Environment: real
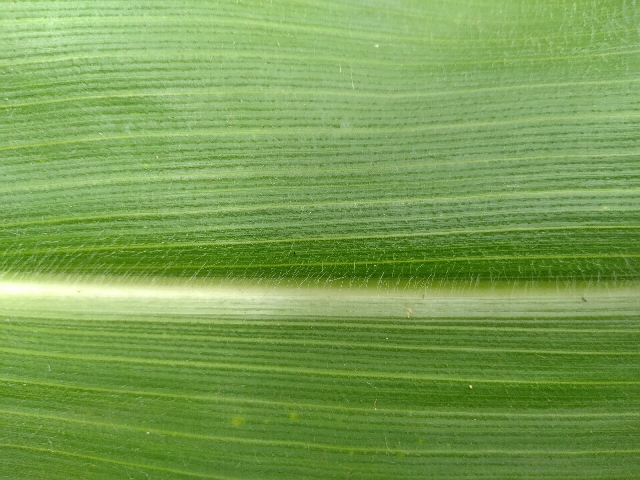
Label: healthy